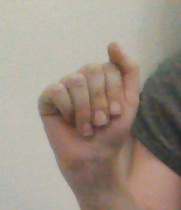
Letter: saad